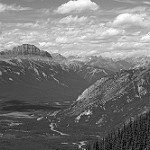
Label: B & W